Italian invasion of British Somaliland

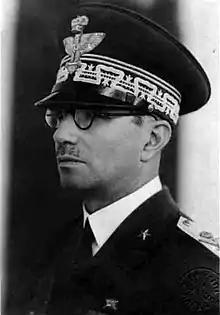

On 5 August as the Italian invasion force occupied Hargeisa, covered by Ro 37bis reconnaissance aircraft of 110° Squadriglia and attacks by SM 79s on Zeila, Berbera and Aden, two more SM 79s arriving from Addis Ababa and three Ca 133s from Doghabur to participate. Flights of three Blenheims of 8 Squadron made three attacks on Italian motor columns west of Hargeisa, one Blenheim being shot down by a CR 32 of 410° . The eastern column, comprising mainly , reached Odweina on 6 August and then headed north-west toward Adadle, a village on the Tug Argan, instead of towards Burao (Somali for a dry sandy riverbed). The SCC and small patrols of , a small force of local levies normally employed on police duties, conducted a delaying action as the other British and Commonwealth forces retreated towards Tug Argan. At 01:00 twelve light tanks advanced in line; three were hit and knocked out by Boys anti-tank rifle fire from the SCC and the company of the NRR defending the hill station. On 6 August Blenheims of 8 and 39 squadrons continued to fly reconnaissance sorties and to attack the Italian columns. An 8 Squadron Blenheim was damaged by twelve attacks by CR 42s; the Italian pilots claimed one bomber shot down and a probable. With Hargeisa captured, two CR 32s and two CR 42s arrived from Dire Dawa on 7 August and began patrols; to the south, Ca 133s flew sorties over the front.